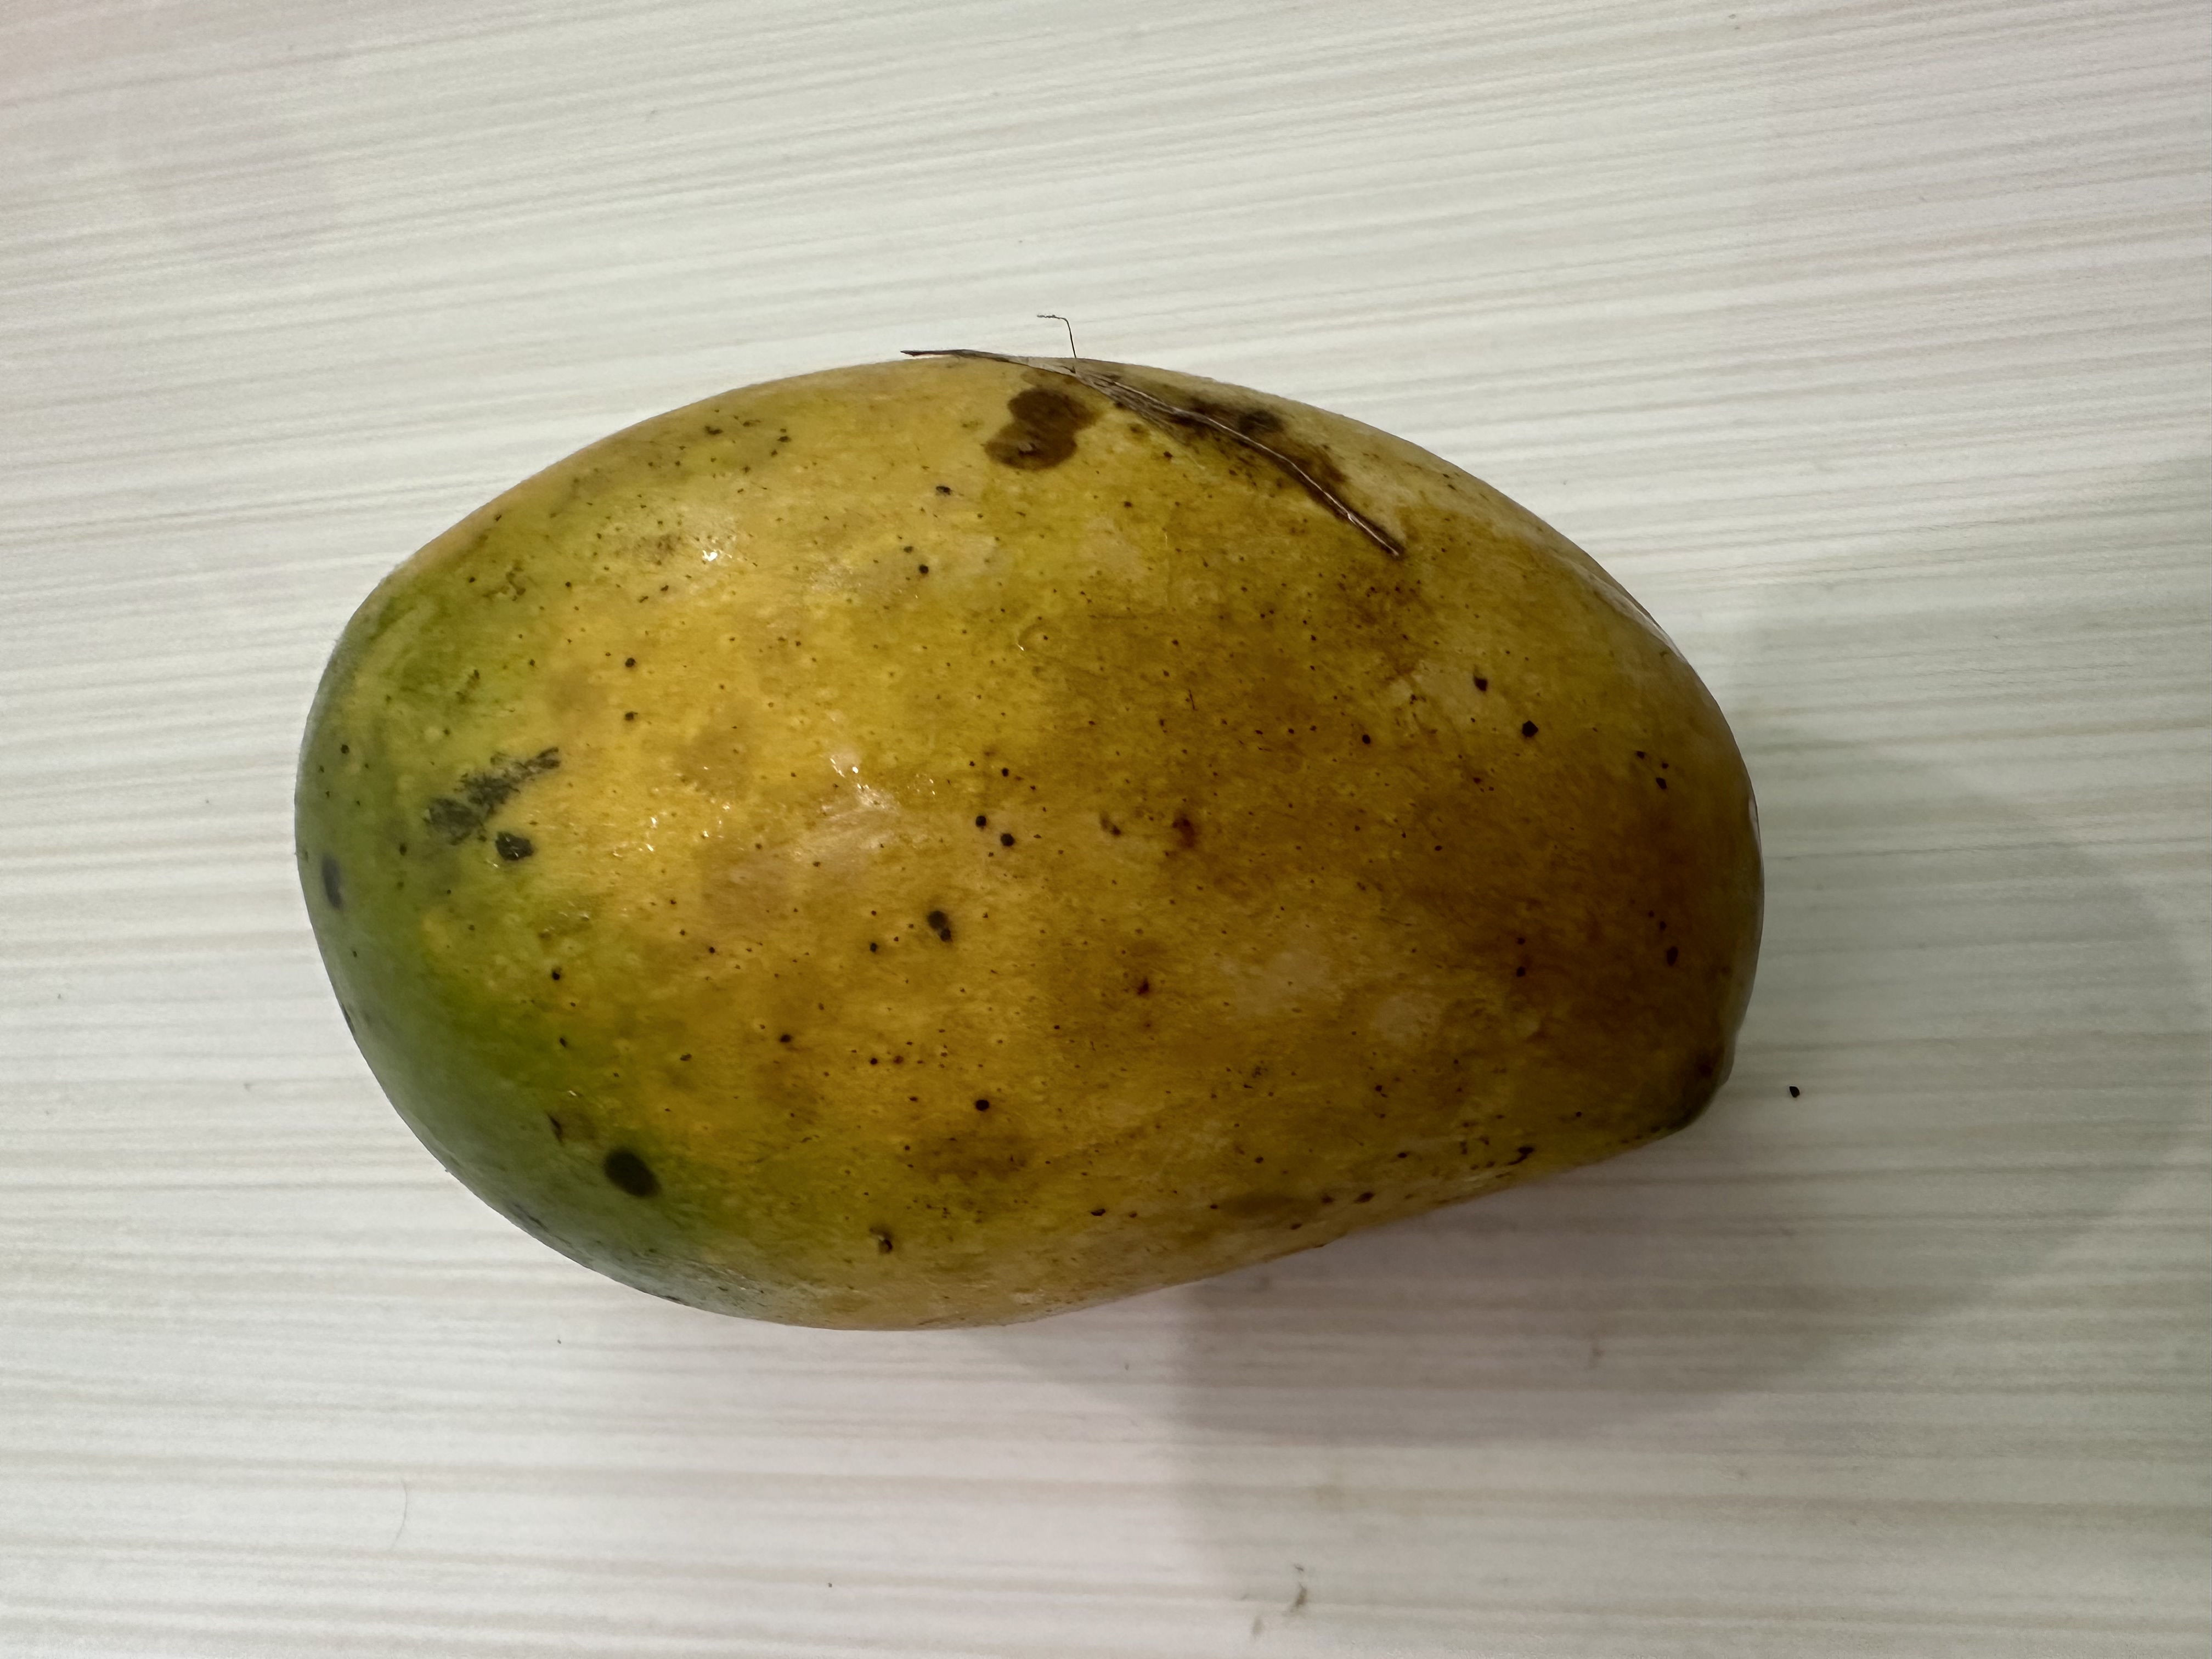
Mango variety: Kanchon Langra